Lambda Cassiopeiae

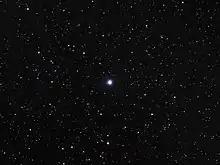
λ Cassiopeiae in optical light

Lambda Cassiopeiae, Latinized from λ Cassiopeiae, is a binary star system, in the northern constellation of Cassiopeia. The system has a combined apparent magnitude of +4.74, making it faintly visible to the naked eye. With an annual parallax shift of 8.64 mass, it is approximately 380 light years from Earth. The system is moving closer to the Sun with a radial velocity of −12 km/s.